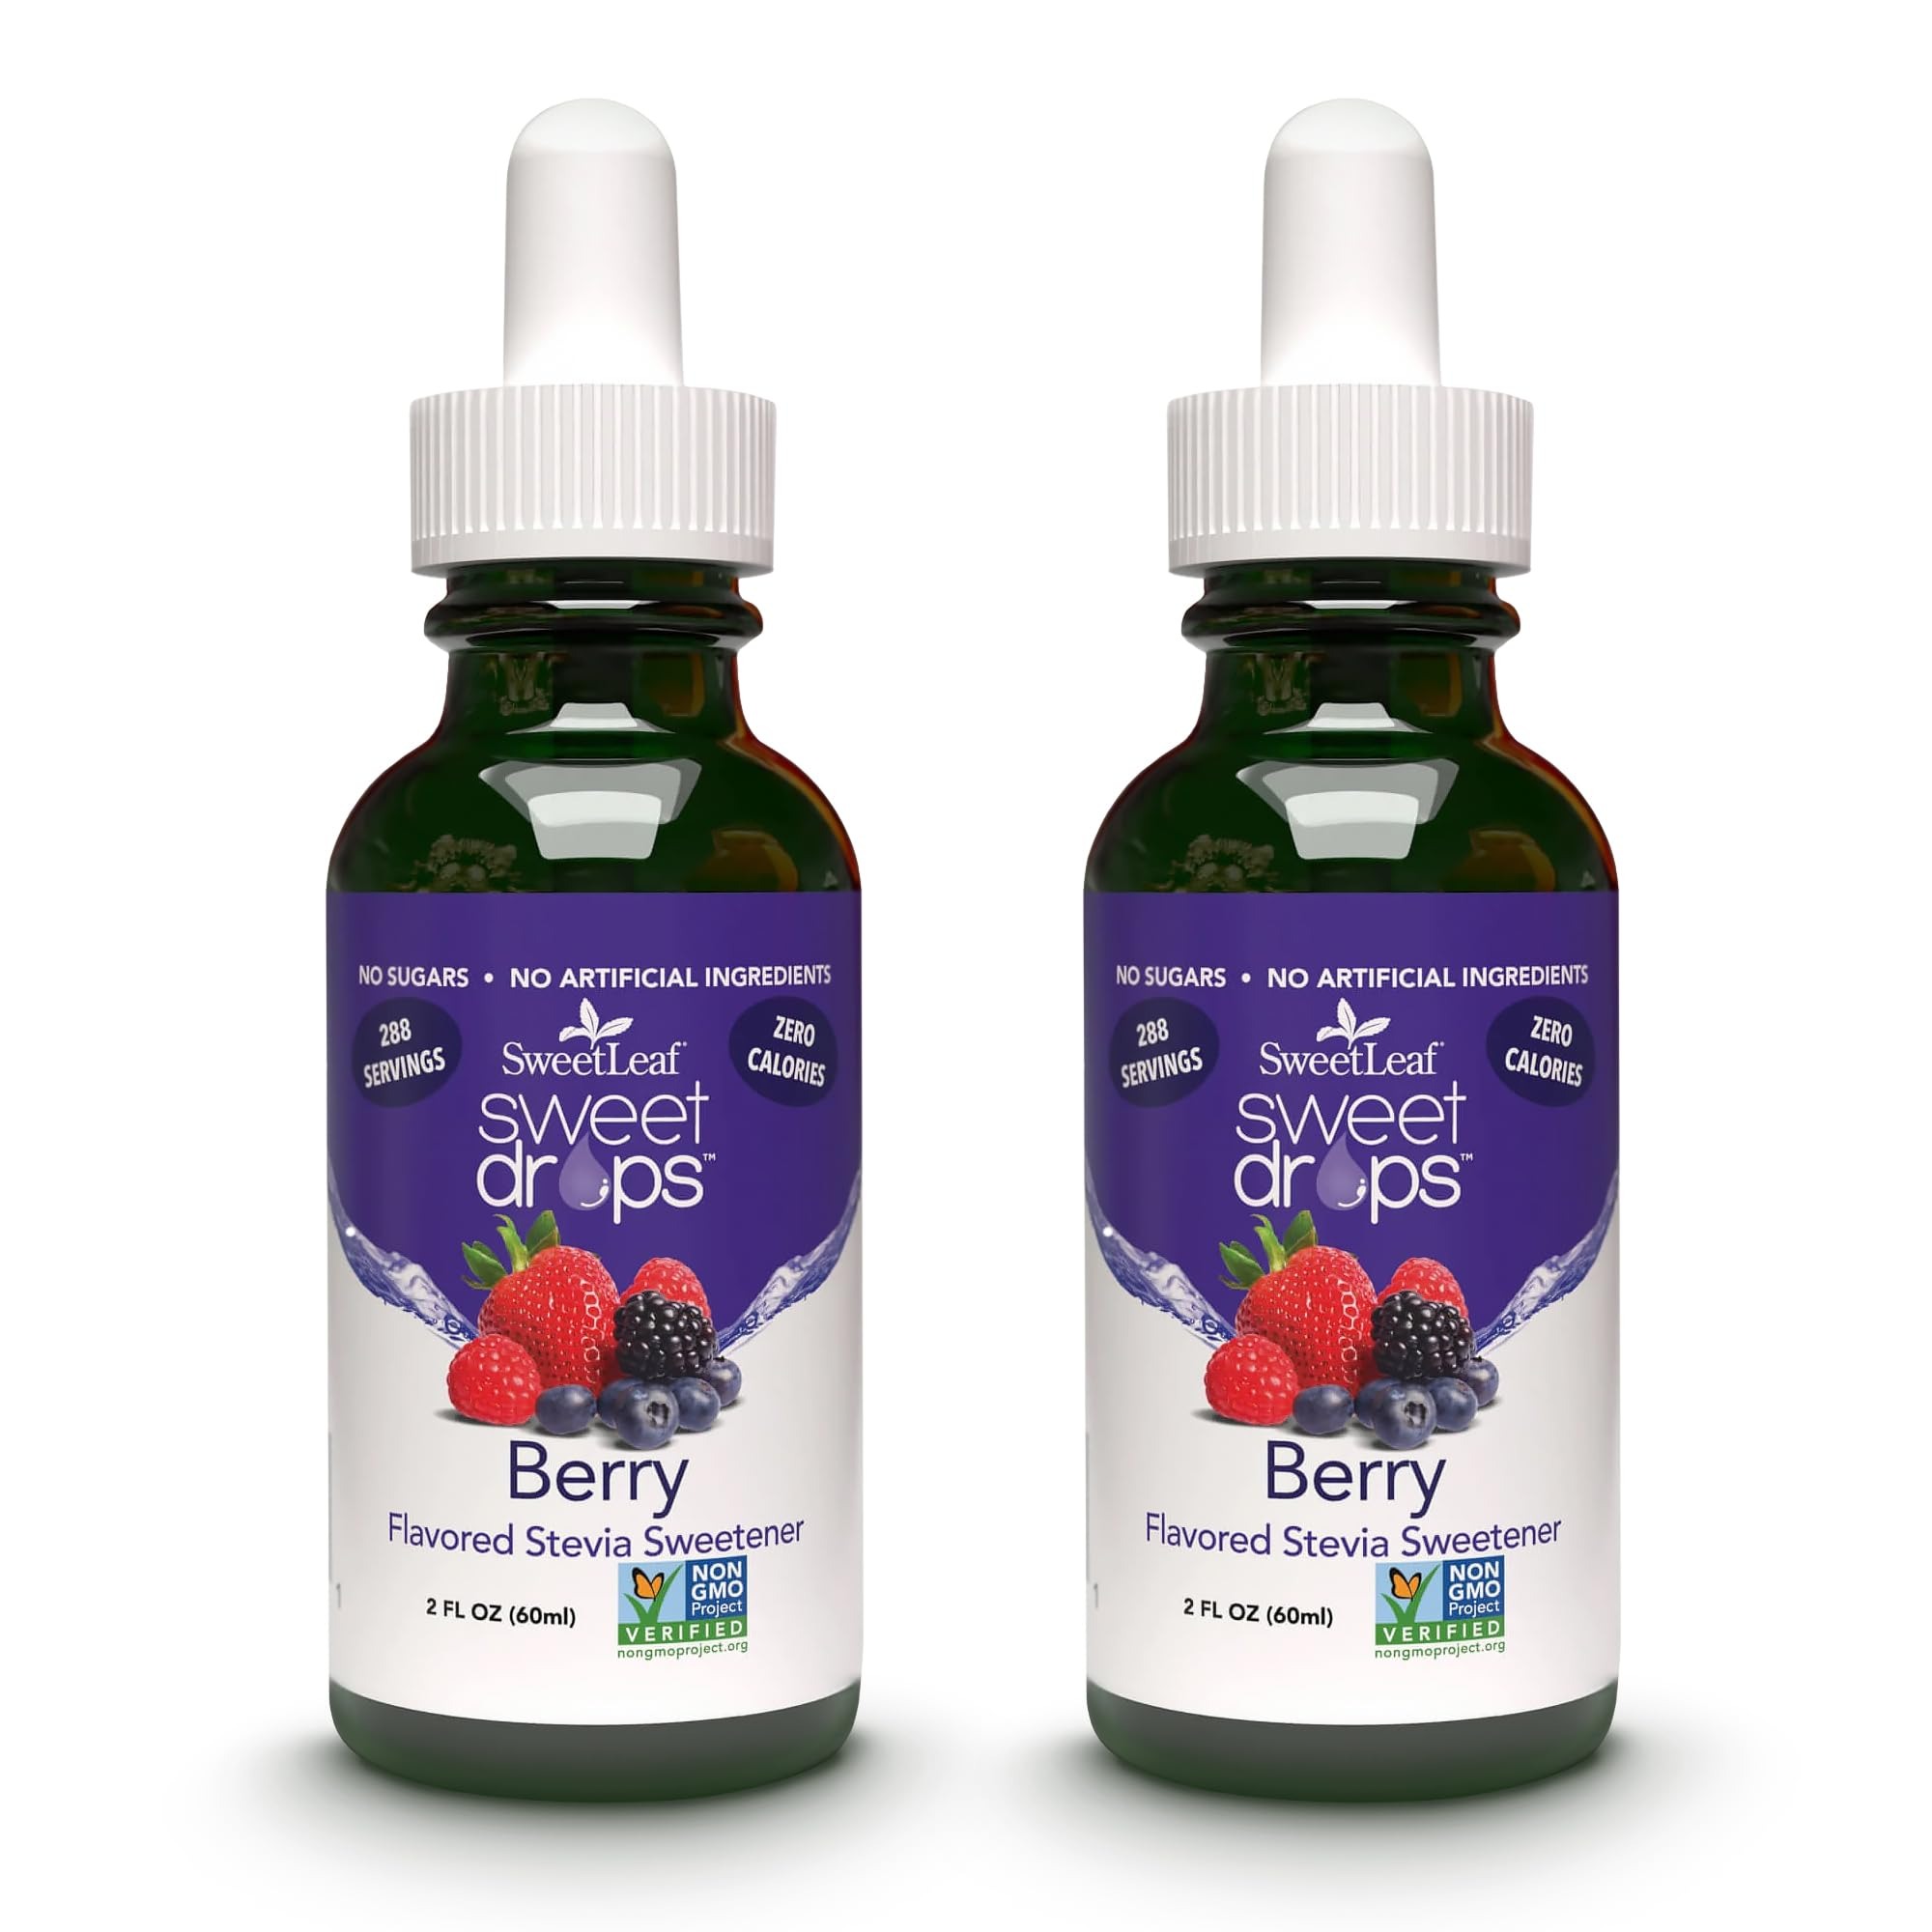
Item Name: SweetLeaf Stevia Sweet Drops Berry - Liquid Stevia Drops Sweetener, Zero Calorie, Non-GMO Flavored Stevia Liquid Sugar Substitute for Sugar-Free Sodas, Mixed Drinks, Iced Tea, 2 Fl Oz (Pack of 2)
Bullet Point 1: SWEETLEAF BERRY SWEET DROPS: Bring delicious sweetness back into your life with stevia, a naturally sweet leaf native to South America.
Bullet Point 2: FOR FLAVORED DRINKS AND MORE: Naturally sweeten and flavor iced tea, sodas, or mixed drinks with our convenient travel-size liquid stevia drops in 2-ounce recyclable glass bottles.
Bullet Point 3: AWARD-WINNING STEVIA DROPS: Winner of 36 taste awards, SweetLeaf makes the best-tasting stevia drops that leave no bitter aftertaste.
Bullet Point 4: KETO KIND STEVIA LEAF: Our sugar-free Berry stevia liquid is keto-friendly, gluten-free, non-GMO, zero calorie, non-glycemic response, and kosher; we also make organic stevia liquid drops.
Bullet Point 5: WE MAKE LIFE NATURALLY SWEET: SweetLeaf was the company that first brought its non-GMO, natural, and organic stevia sweeteners to the United States over 40 years ago.
Value: 4.0
Unit: Fl Oz

Price: 10.69